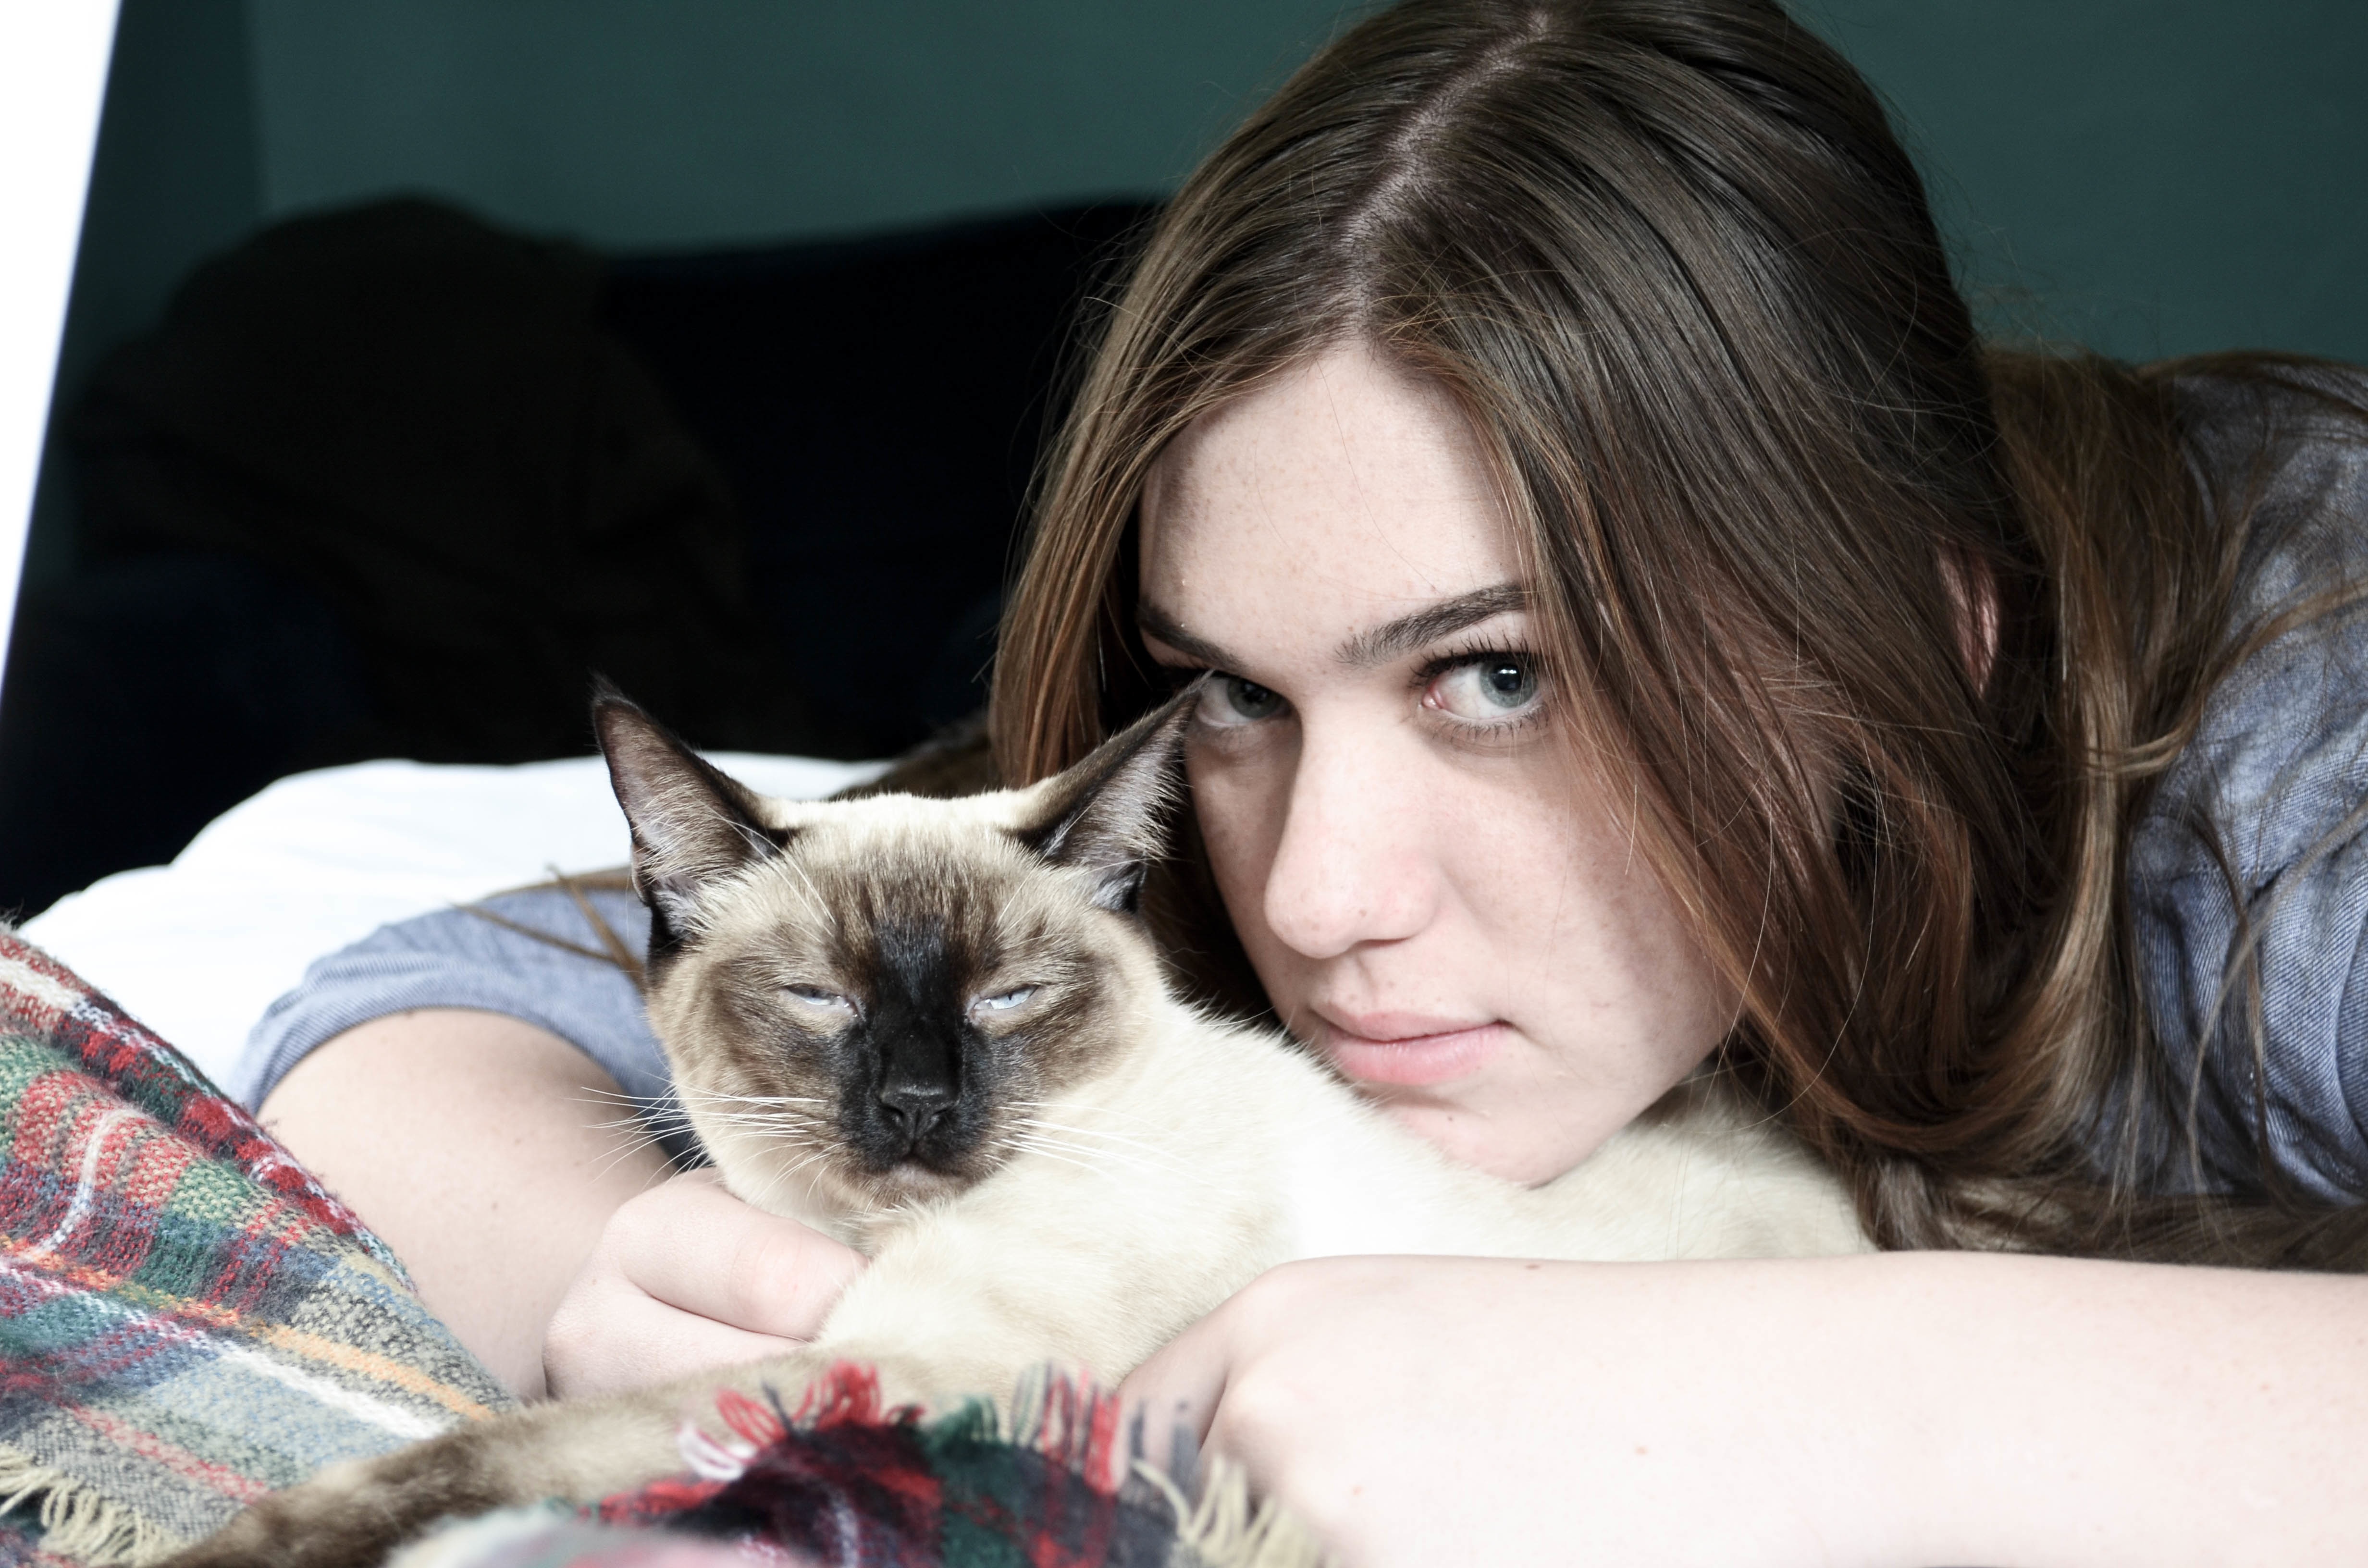
kitten, cat, mammal, whiskers, eye, skin, small to medium sized cats, cat like mammal